Fascist Italy

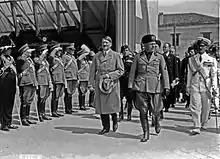
Adolf Hitler and Mussolini walking in front of saluting military during Hitler's visit to Venice, June 1934

Until 1938, Mussolini had denied any antisemitism within Fascist Italy and dismissed the racial policies of Nazi Germany. However, by mid-1938 Hitler's influence over Mussolini had persuaded him to make a specific agenda on race, the Fascist regime moved away from its previous promotion of colonialism based on the spread of Italian culture to a directly race-oriented colonial agenda.